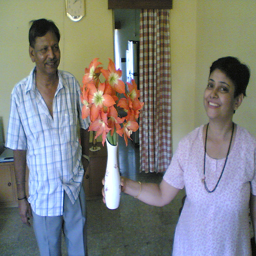
there is a woman holding a white vase with flowers in it
A woman holding a vase of flowers standing next to a man who is smiling.
A man standing next to a woman holding a vase with flowers.
A woman holding a bunch of flowers in a vase.
A smiling woman holds a vase with flowers as a man looks on.